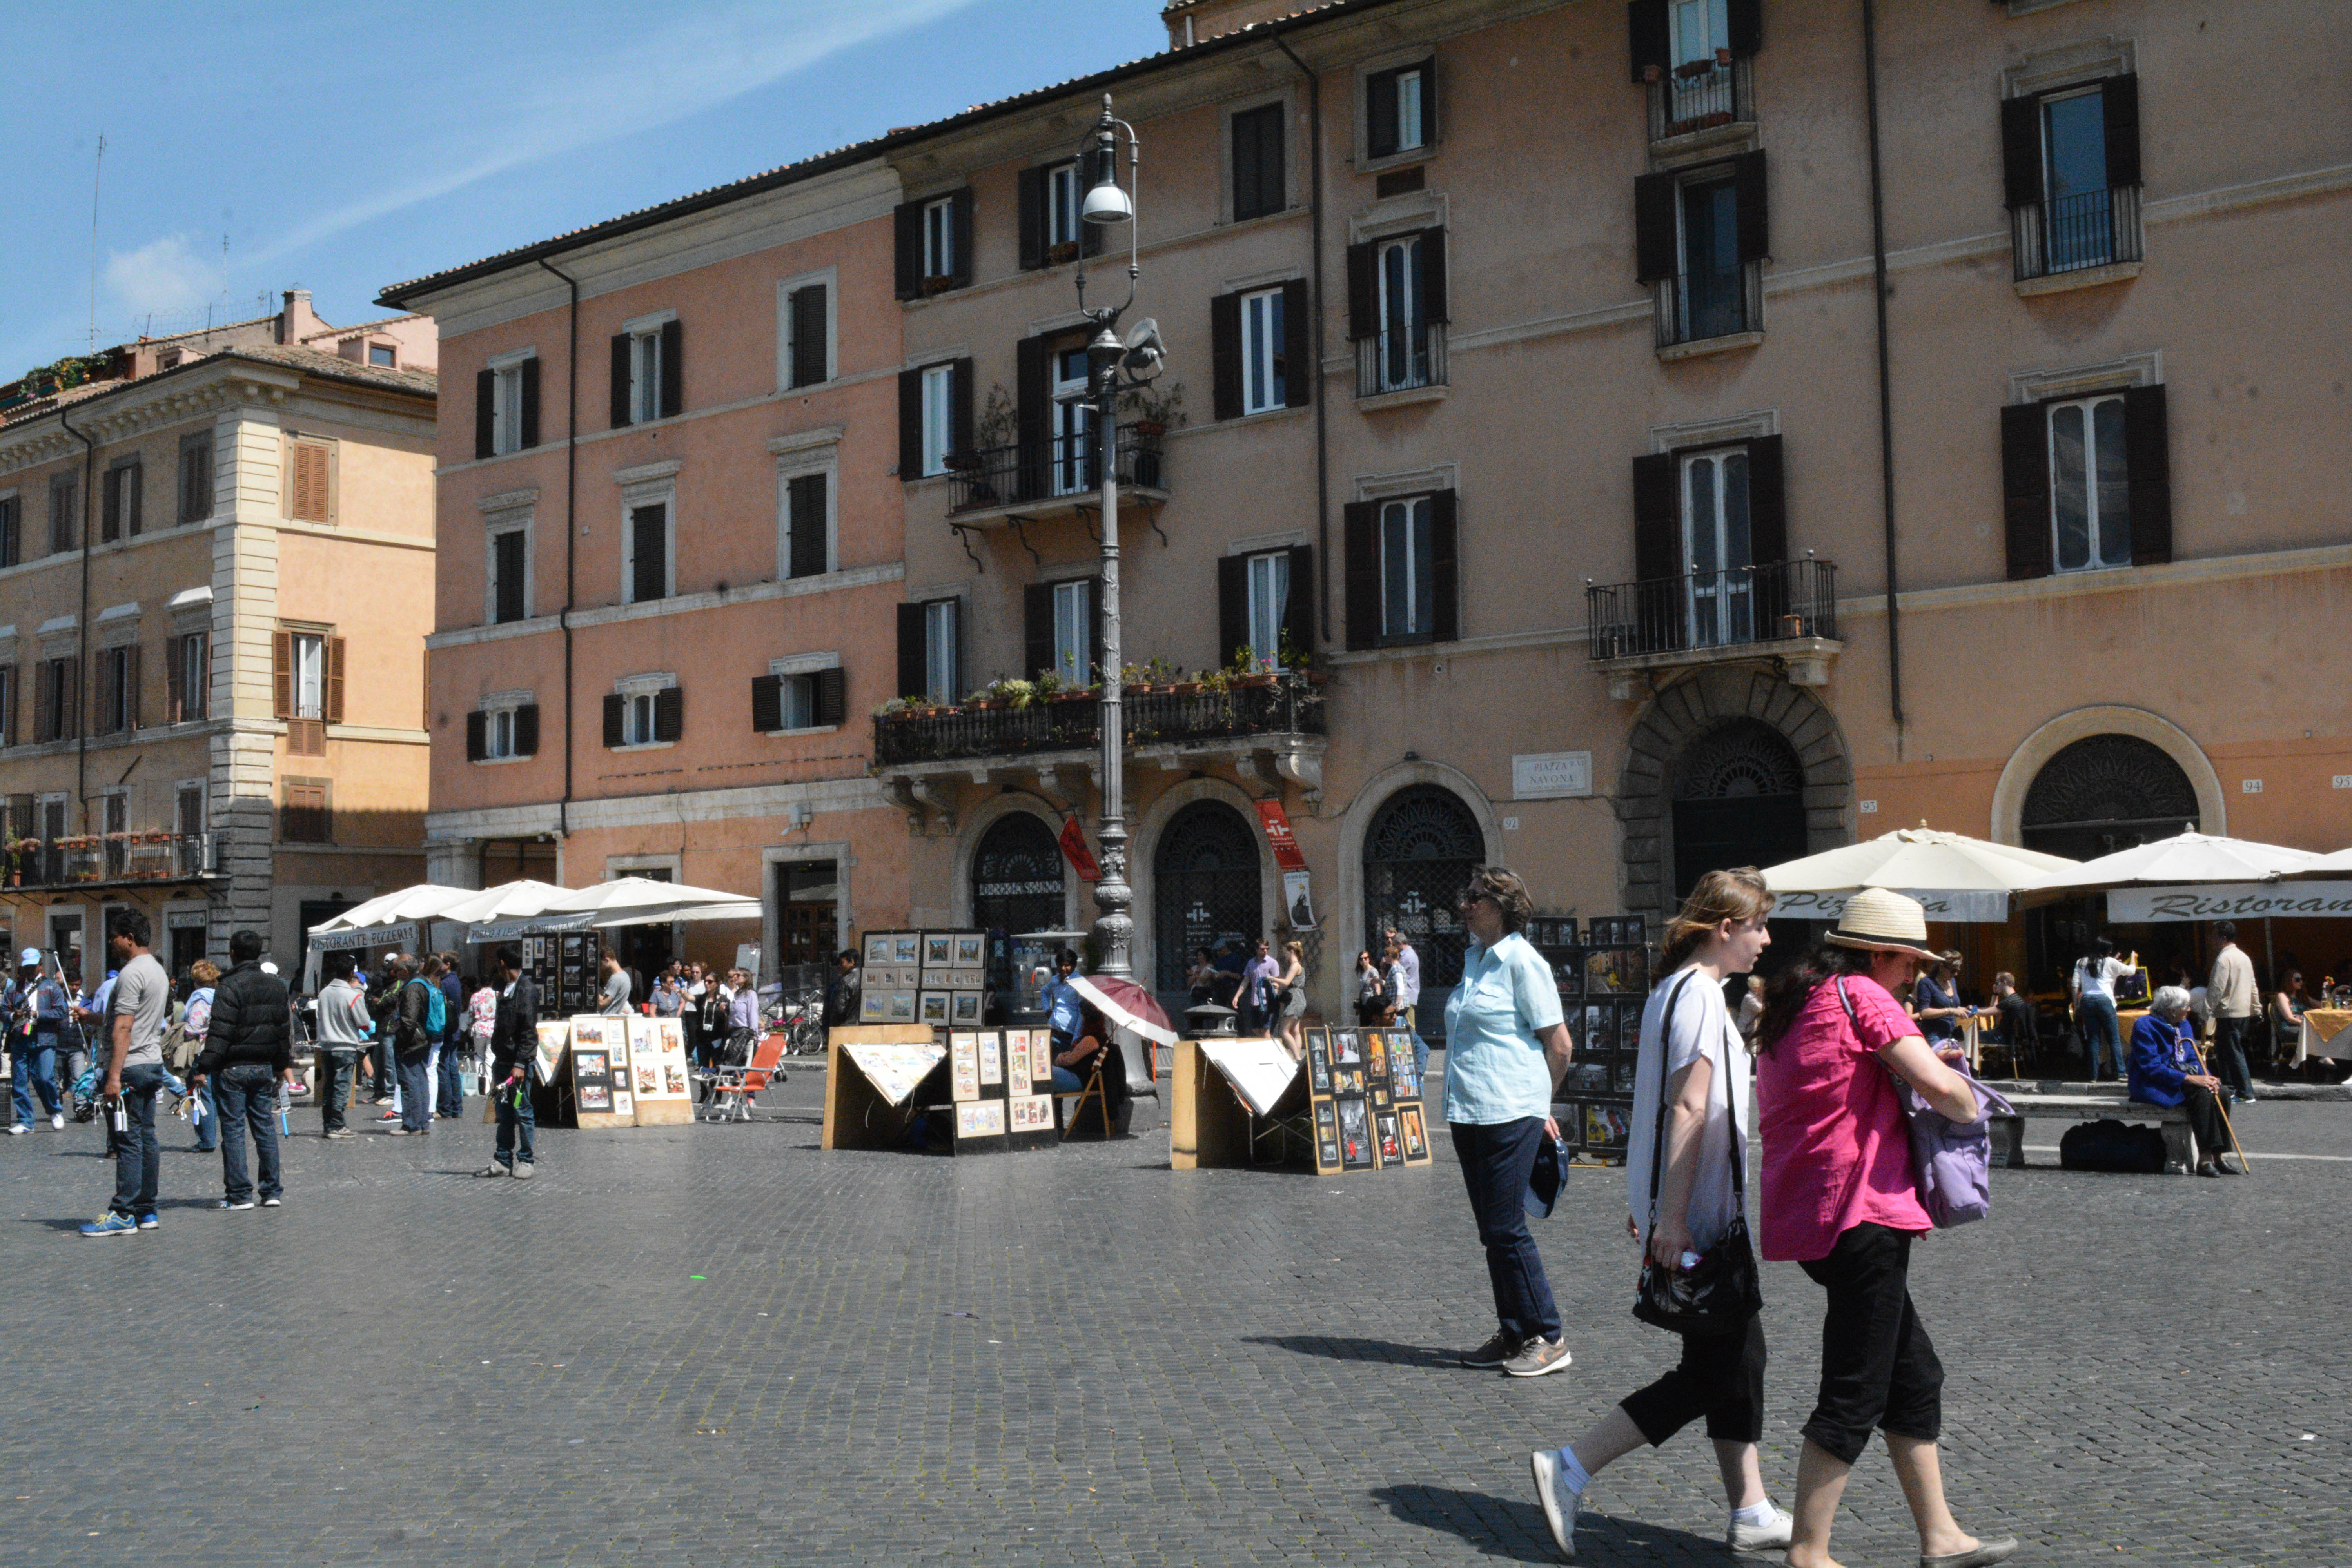
pedestrian, road, street, town, city, downtown, plaza, tourism, public space, infrastructure, town square, neighbourhood, human settlement